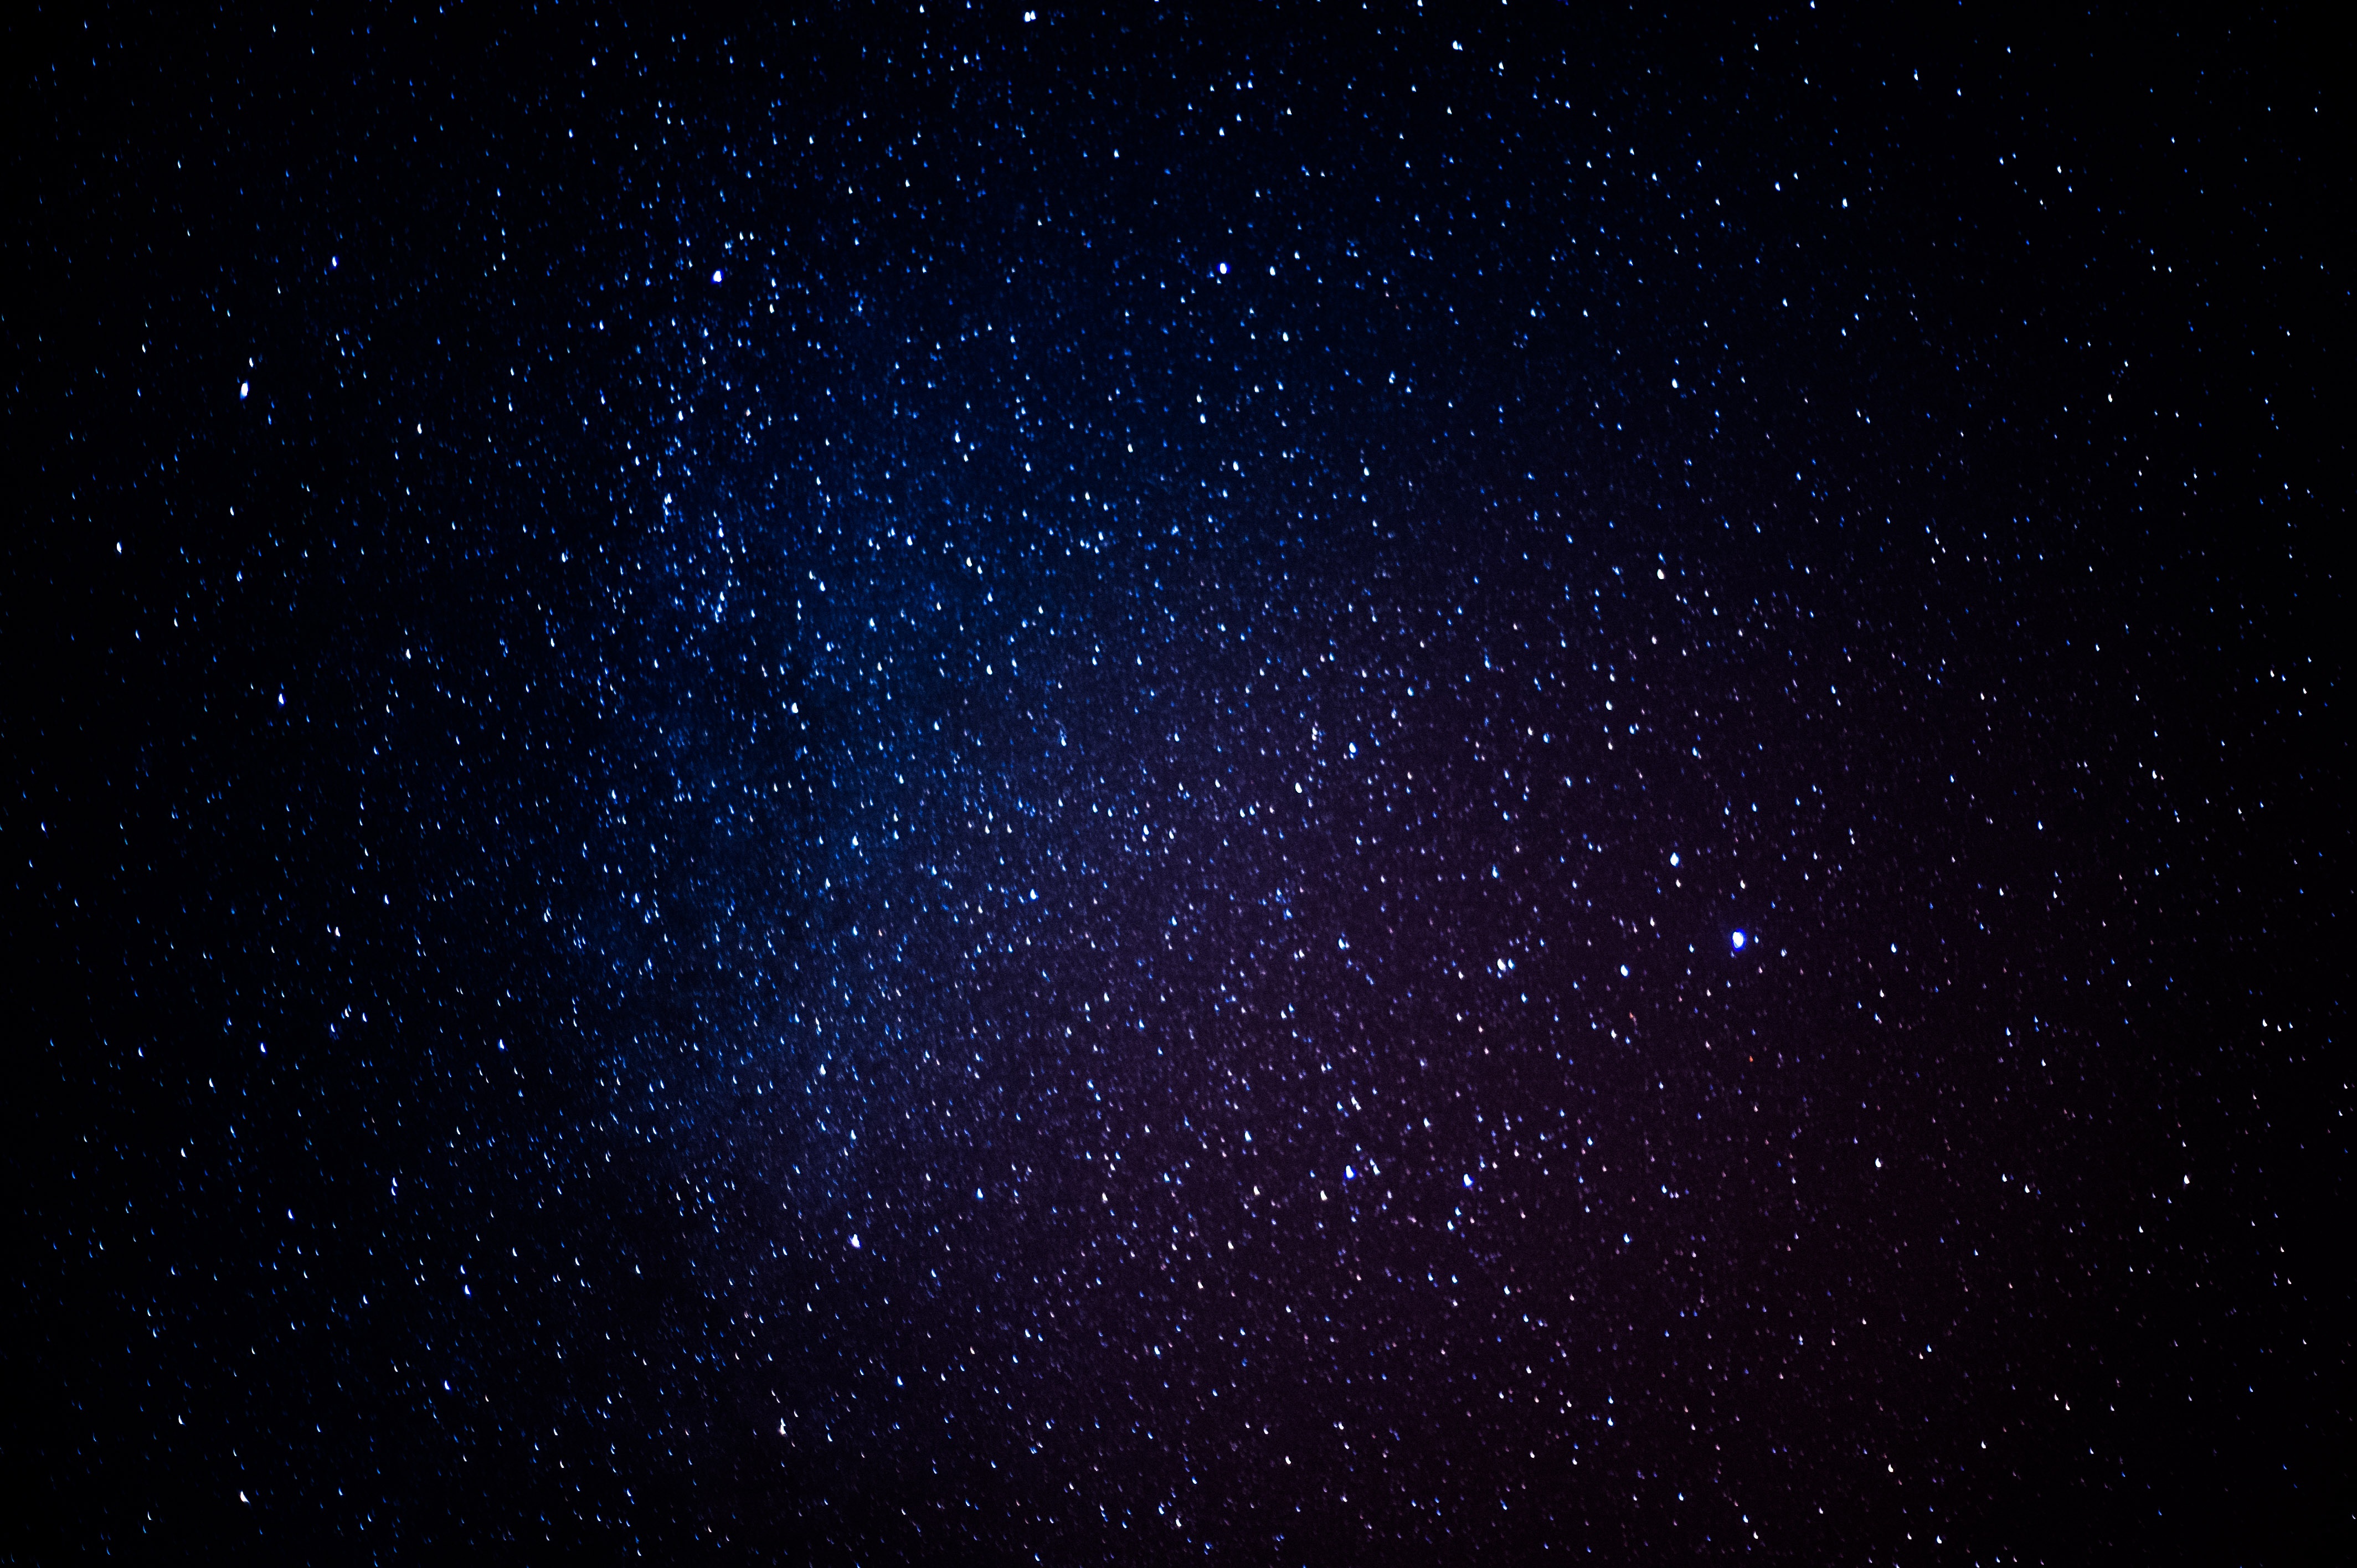
sky, night, star, milky way, atmosphere, space, galaxy, nebula, outer space, astronomy, starry sky, astronomical object, galaxies